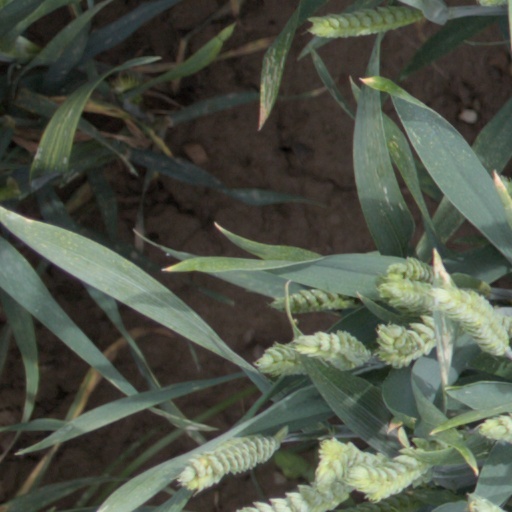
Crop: wheat